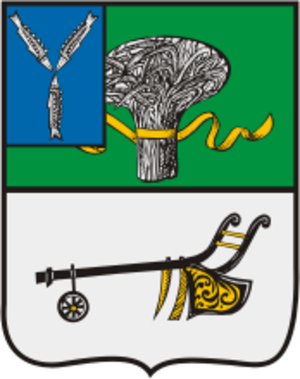
Novoouzensk est une ville de l'oblast de Saratov, en Russie, et le centre administratif du raïon de Novoouzensk. Sa population s'élevait à 16 581 habitants en 2013.